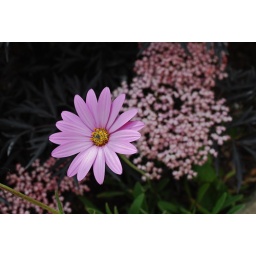
pink daisy in front of black elder